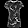
Label: T - shirt / top